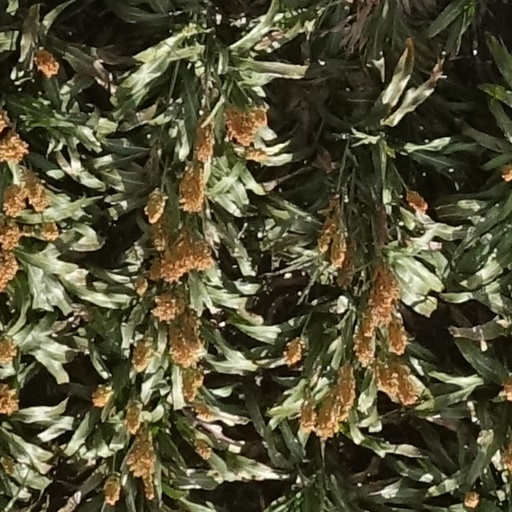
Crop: sorghum